Question: Please indicate a possible affordance area of the drum that can be used for striking
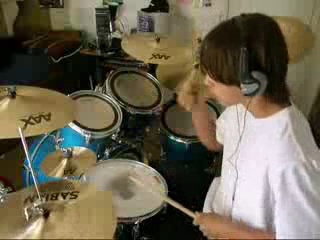
Answer: [115.394, 68.081, 159.203, 108.716]